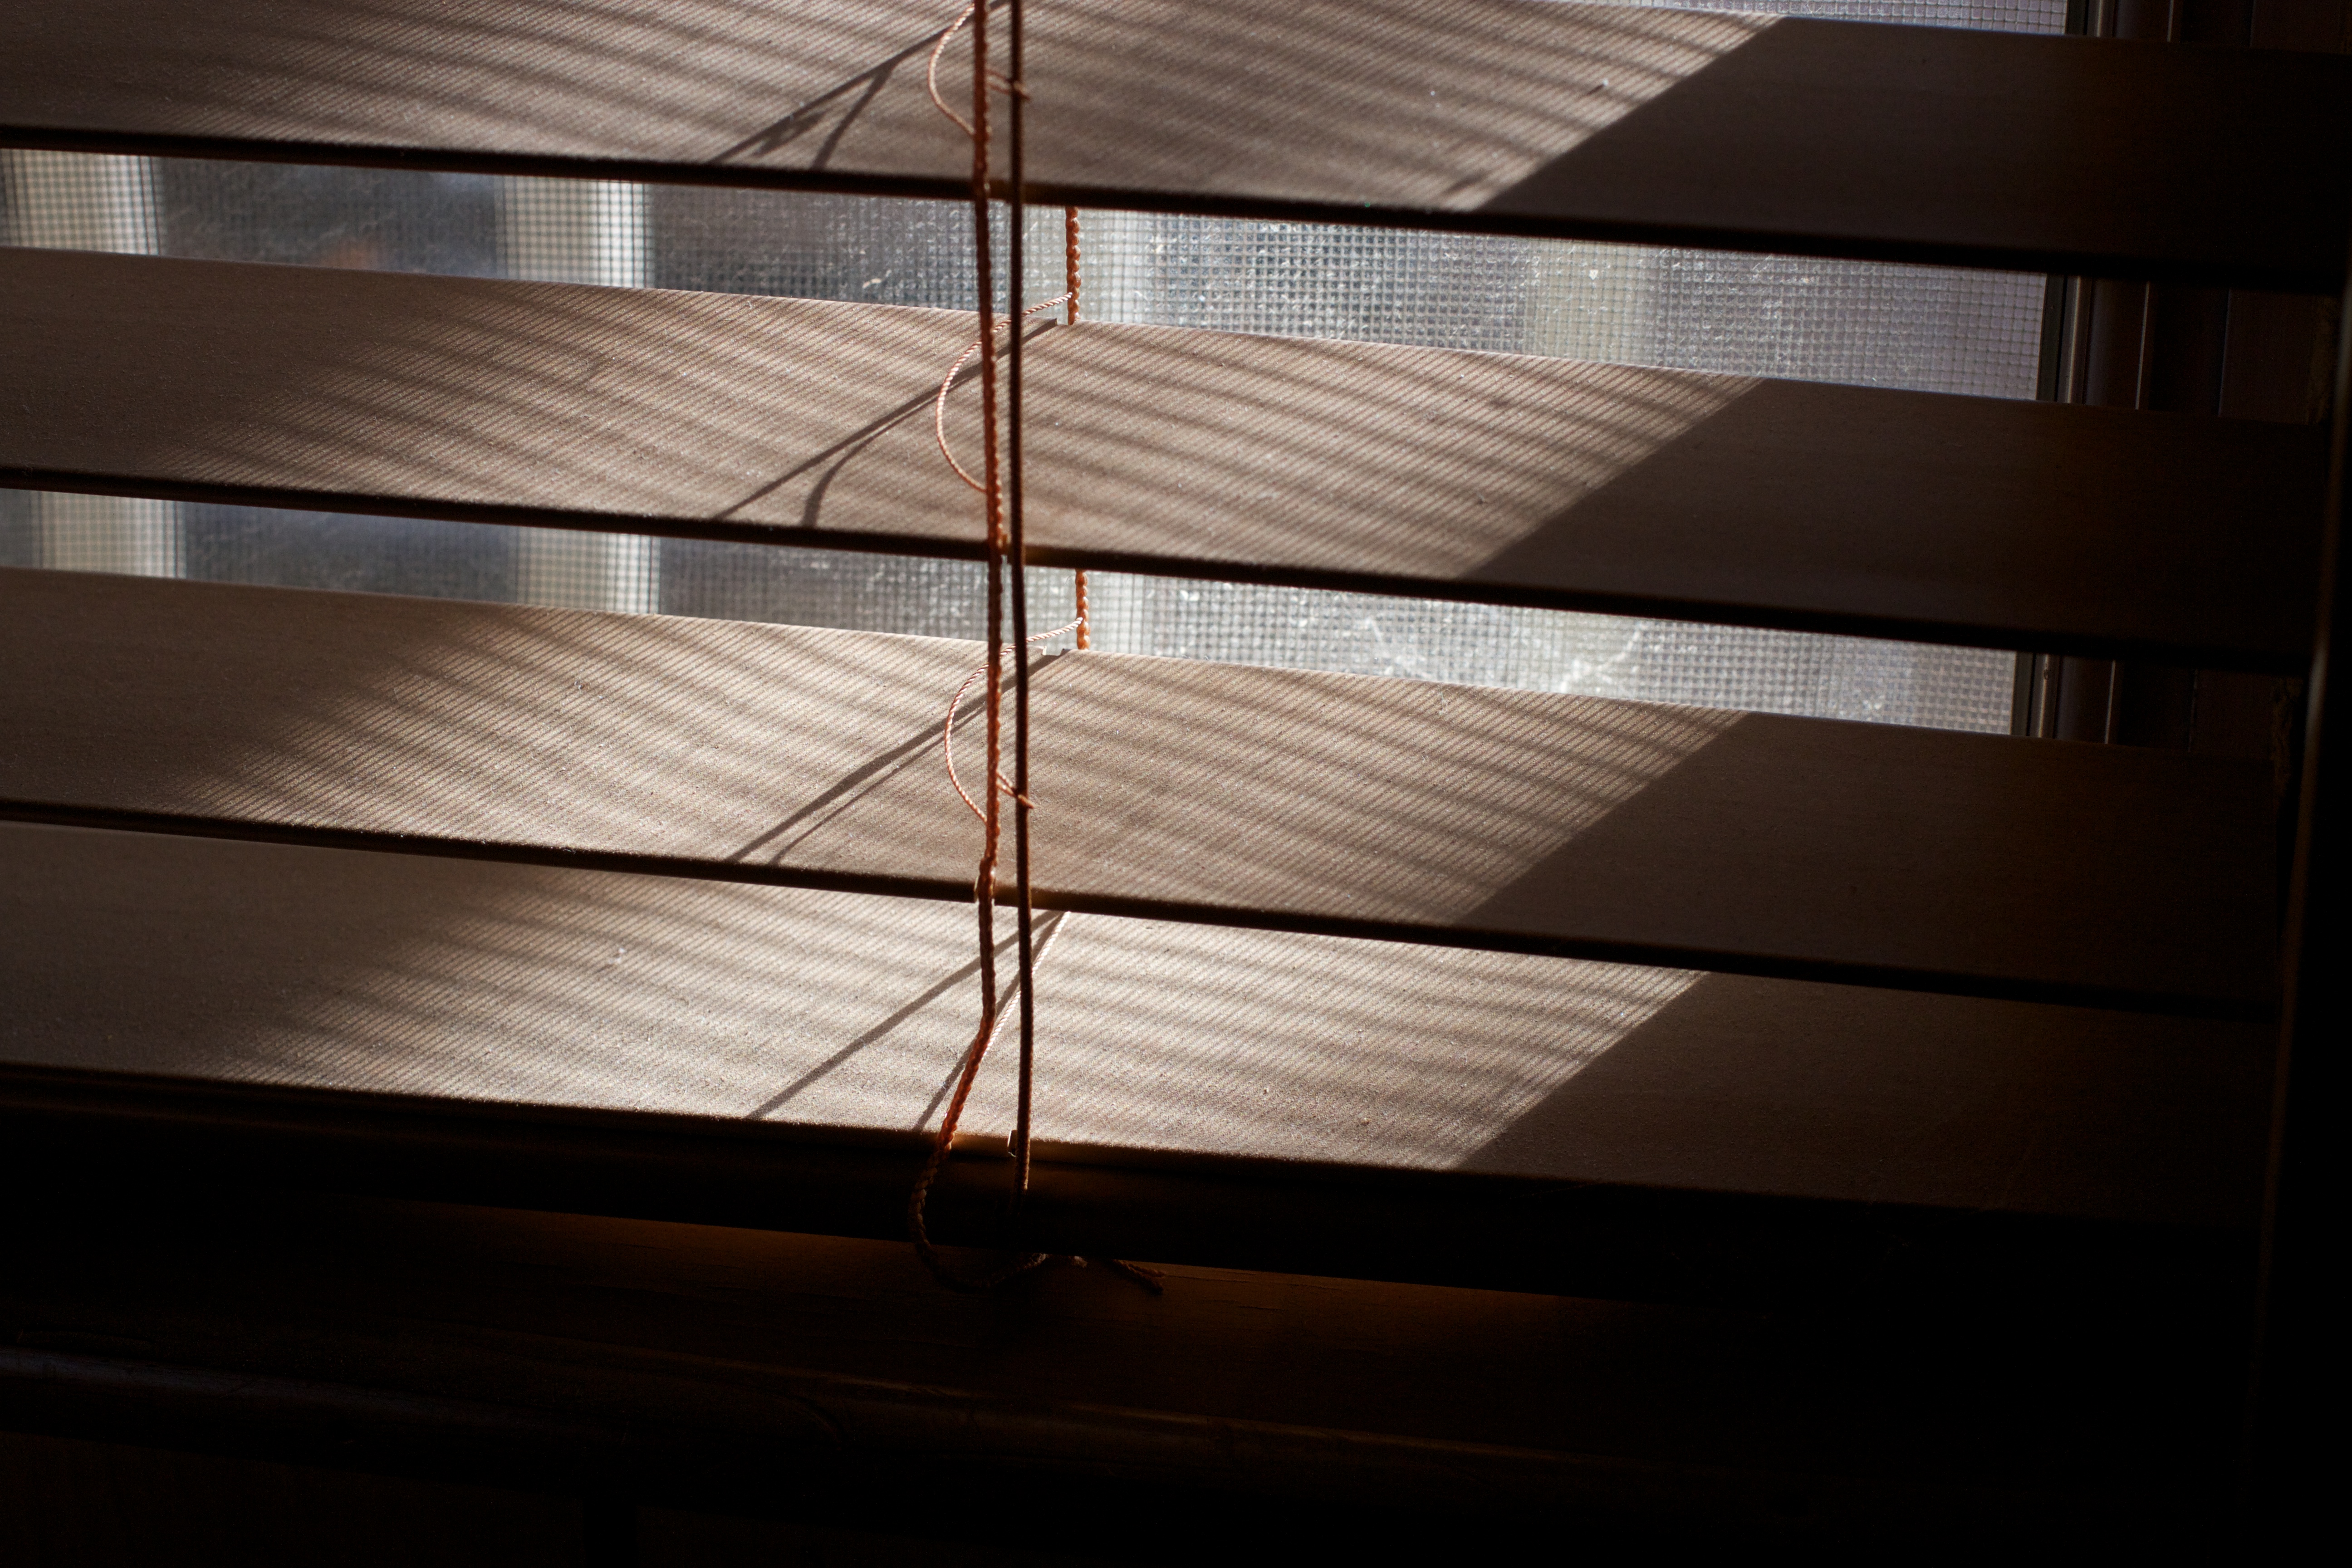
light, wood, floor, window, glass, wall, ceiling, line, lighting, interior design, cool image, design, symmetry, window blind, daylighting, window covering, window treatment